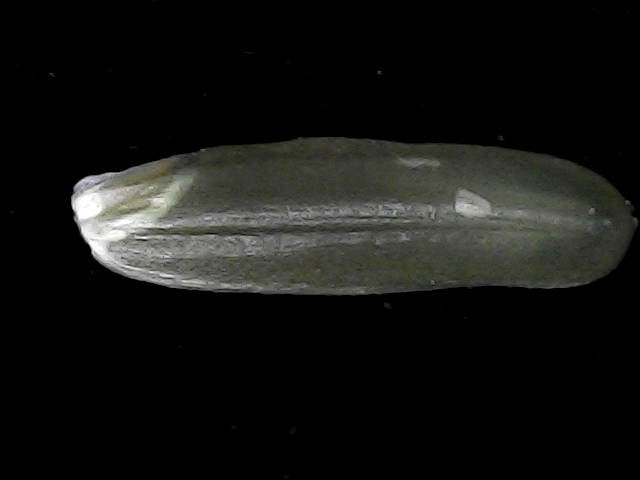
Rice variety: BD70